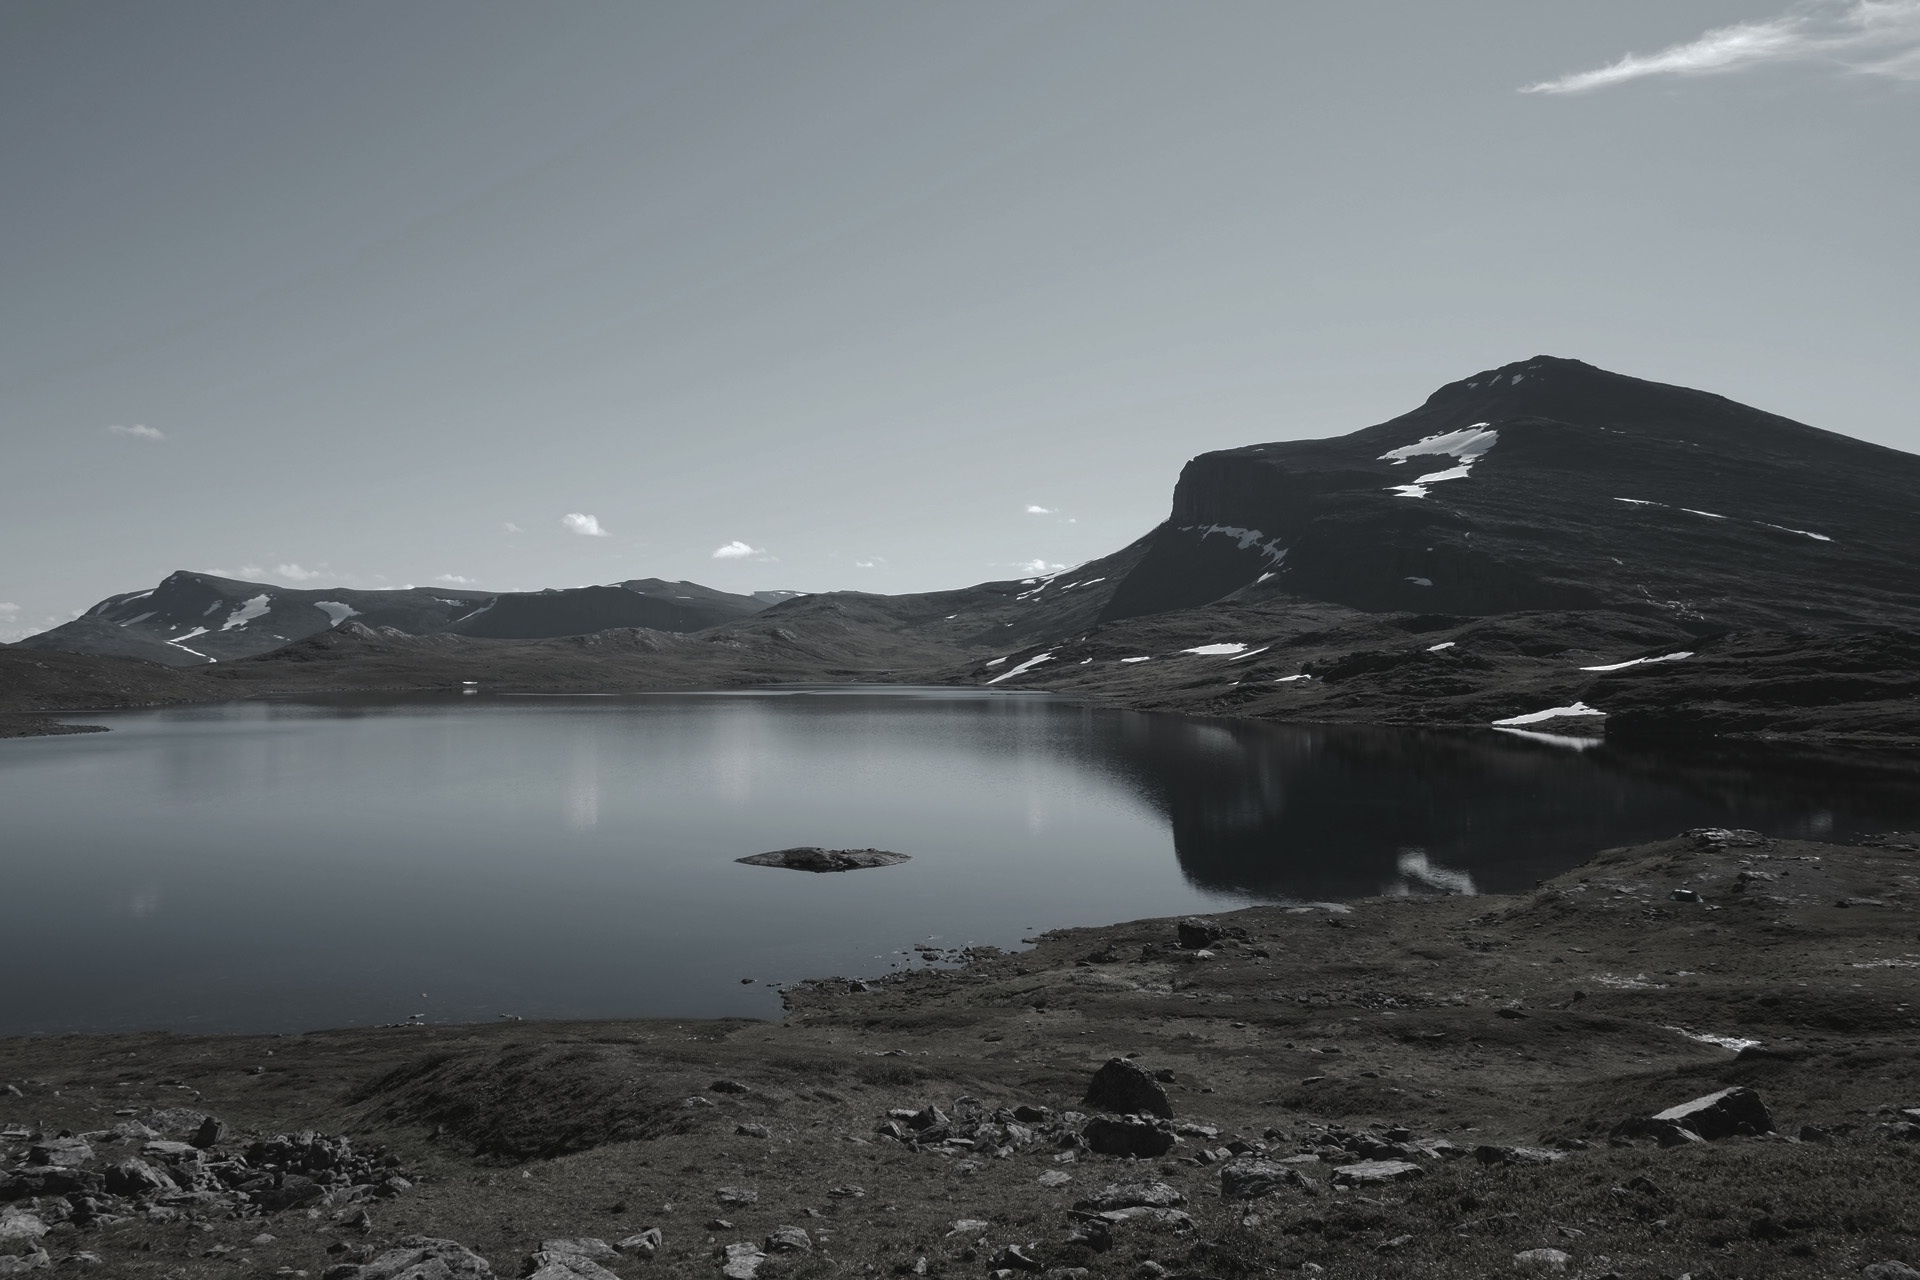
landscape, sea, coast, rock, ocean, mountain, snow, cloud, lake, mountain range, ice, reflection, fjord, reservoir, arctic, highland, fell, loch, landform, geographical feature, atmospheric phenomenon, mountainous landforms, glacial landform